Estádio Couto Pereira

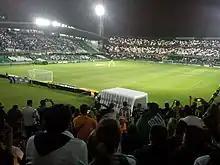
Couto Pereira during a night match in 2019

In 1927, Major Antônio Couto Pereira, the club's president at that time, acquired a 36,300 m area, paying for it a hundred contos de réis. Between the groundplot purchase, which should also accommodate the club's headquarters at the Alto da Glória neighborhood, and the stadium construction, almost five years passed.